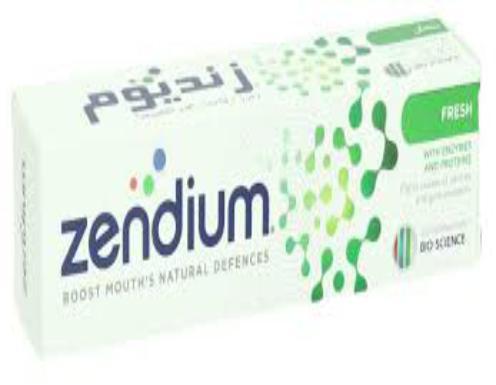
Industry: Medical